American crow

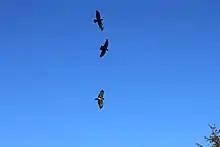
Pair of crows chasing away a red-tailed hawk from their nest

The American crow (Corvus brachyrhynchos) is a large passerine bird species of the family Corvidae. It is a common bird found throughout much of North America. American crows are the New World counterpart to the carrion crow and the hooded crow of Eurasia; they all occupy the same ecological niche. Although the American crow and the hooded crow are very similar in size, structure and behavior, their calls and visual appearance are different.